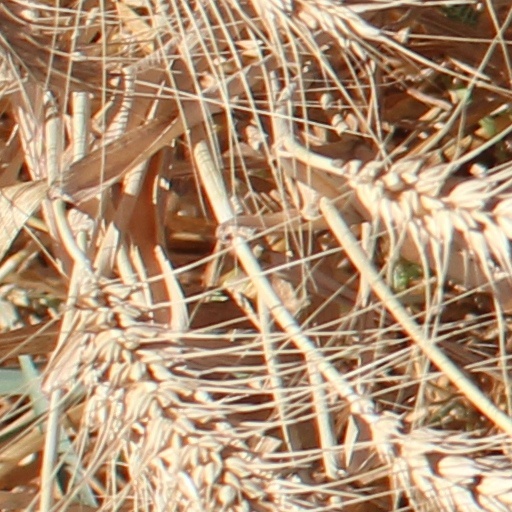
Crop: wheat